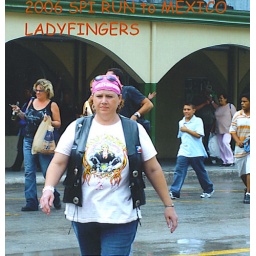
Me walking across the street in Progresso Mexico on the SPI bike run.